Roman Road railway station (Yorkshire)

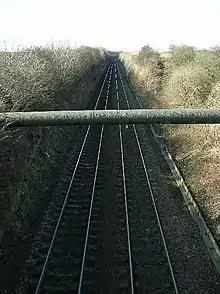
Approximate location of the former Roman Road station, looking west from the bridge of the A656 which follows the course of an ancient road

Roman Road railway station was a station on the Leeds and Selby Railway, near Micklefield, in West Yorkshire, England. The station was one of the shortest lived stations in the United Kingdom opening on 22 September 1834 and closing less than two months later on 10 November 1834.